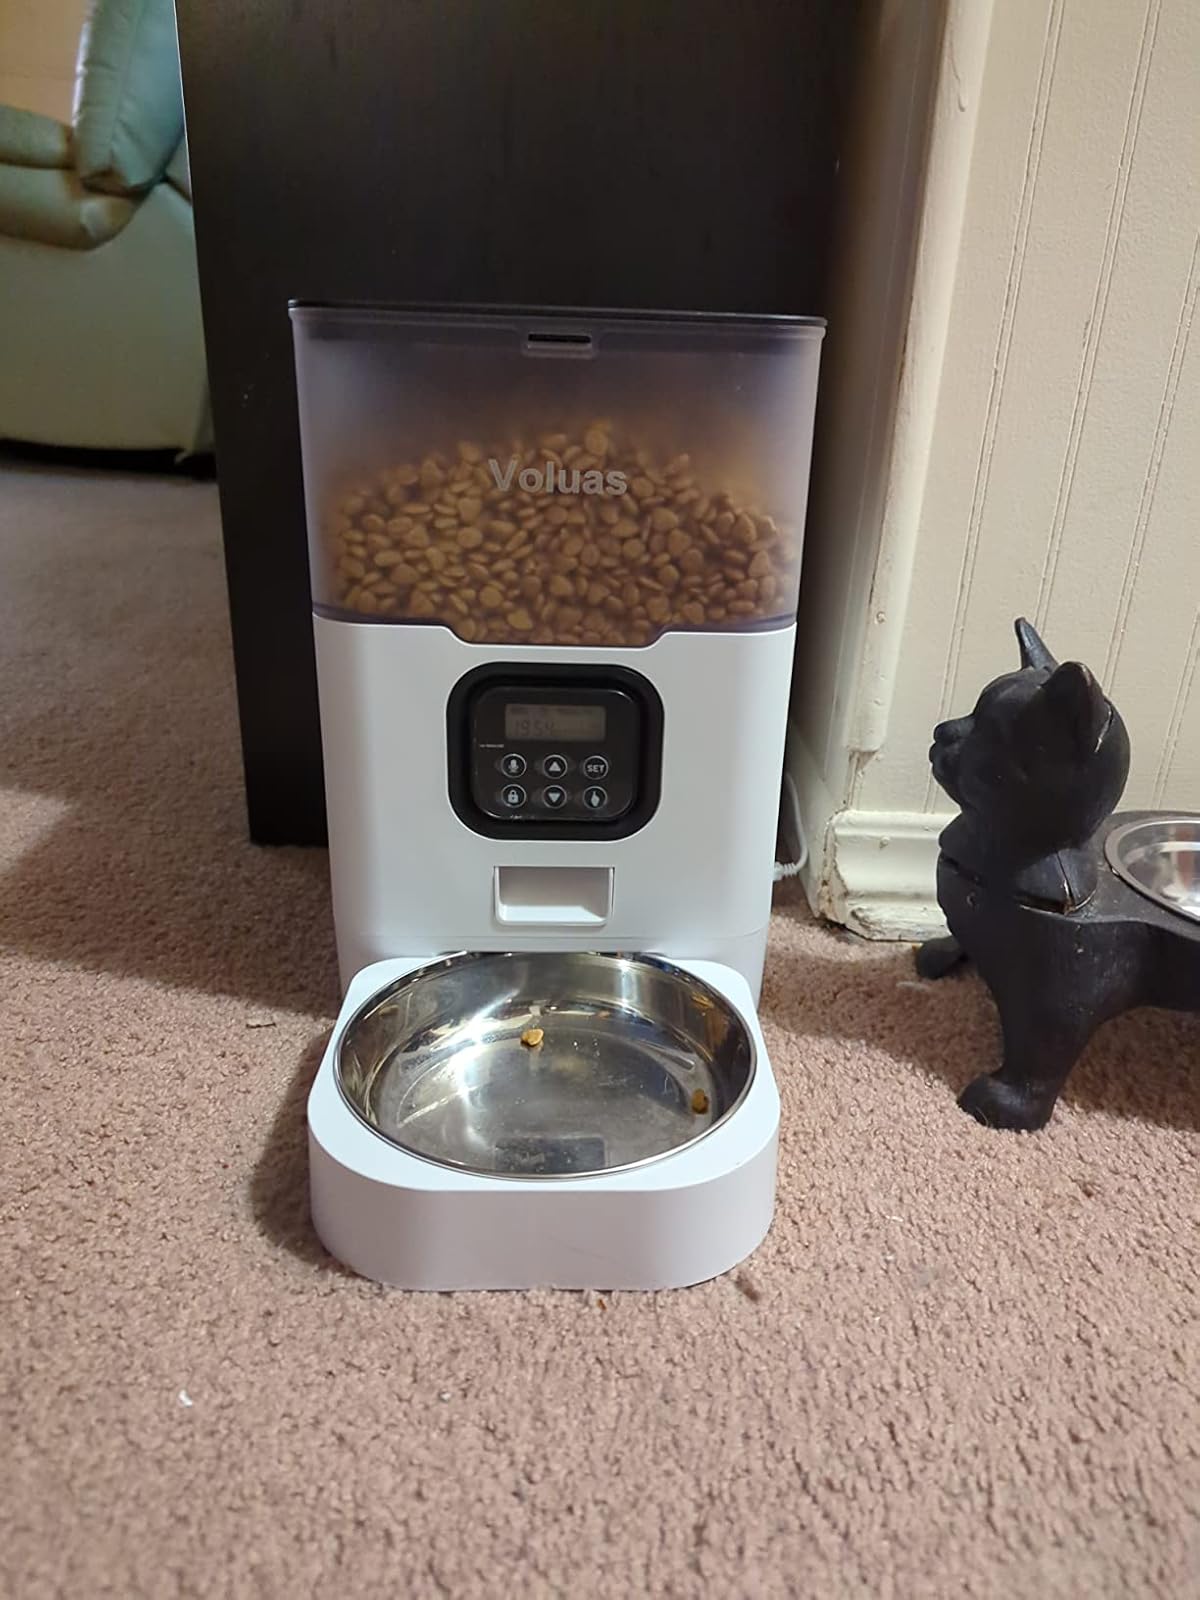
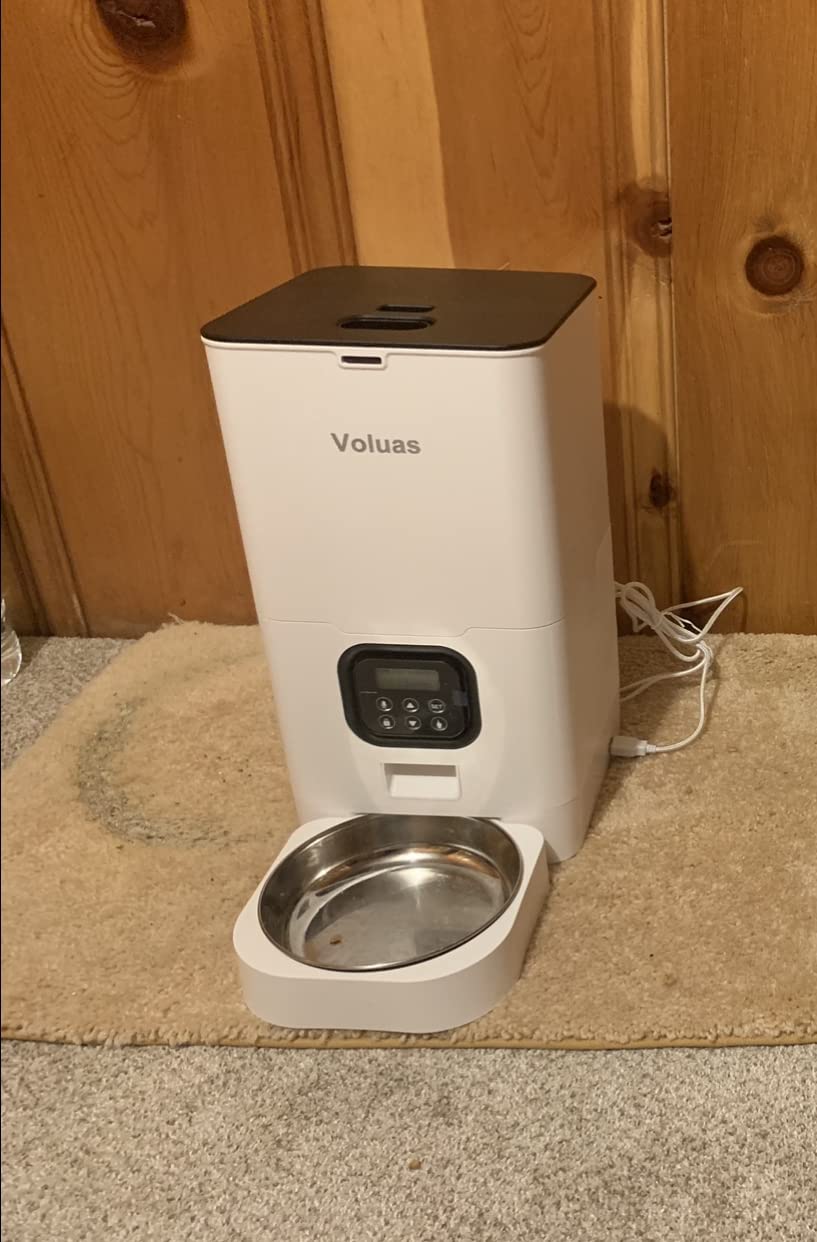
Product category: items_feeder
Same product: no